Cervical canal

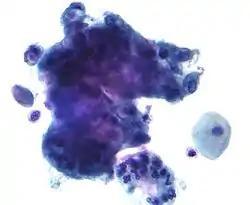
Micrograph of an adenocarcinoma that arose from the endocervical mucosa. Pap stain.

The endocervical mucosa is a site from which adenocarcinoma can arise. Endocervical adenocarcinoma, like cervical cancer (squamous cell carcinoma), often arises in the milieu of human papillomavirus infection.